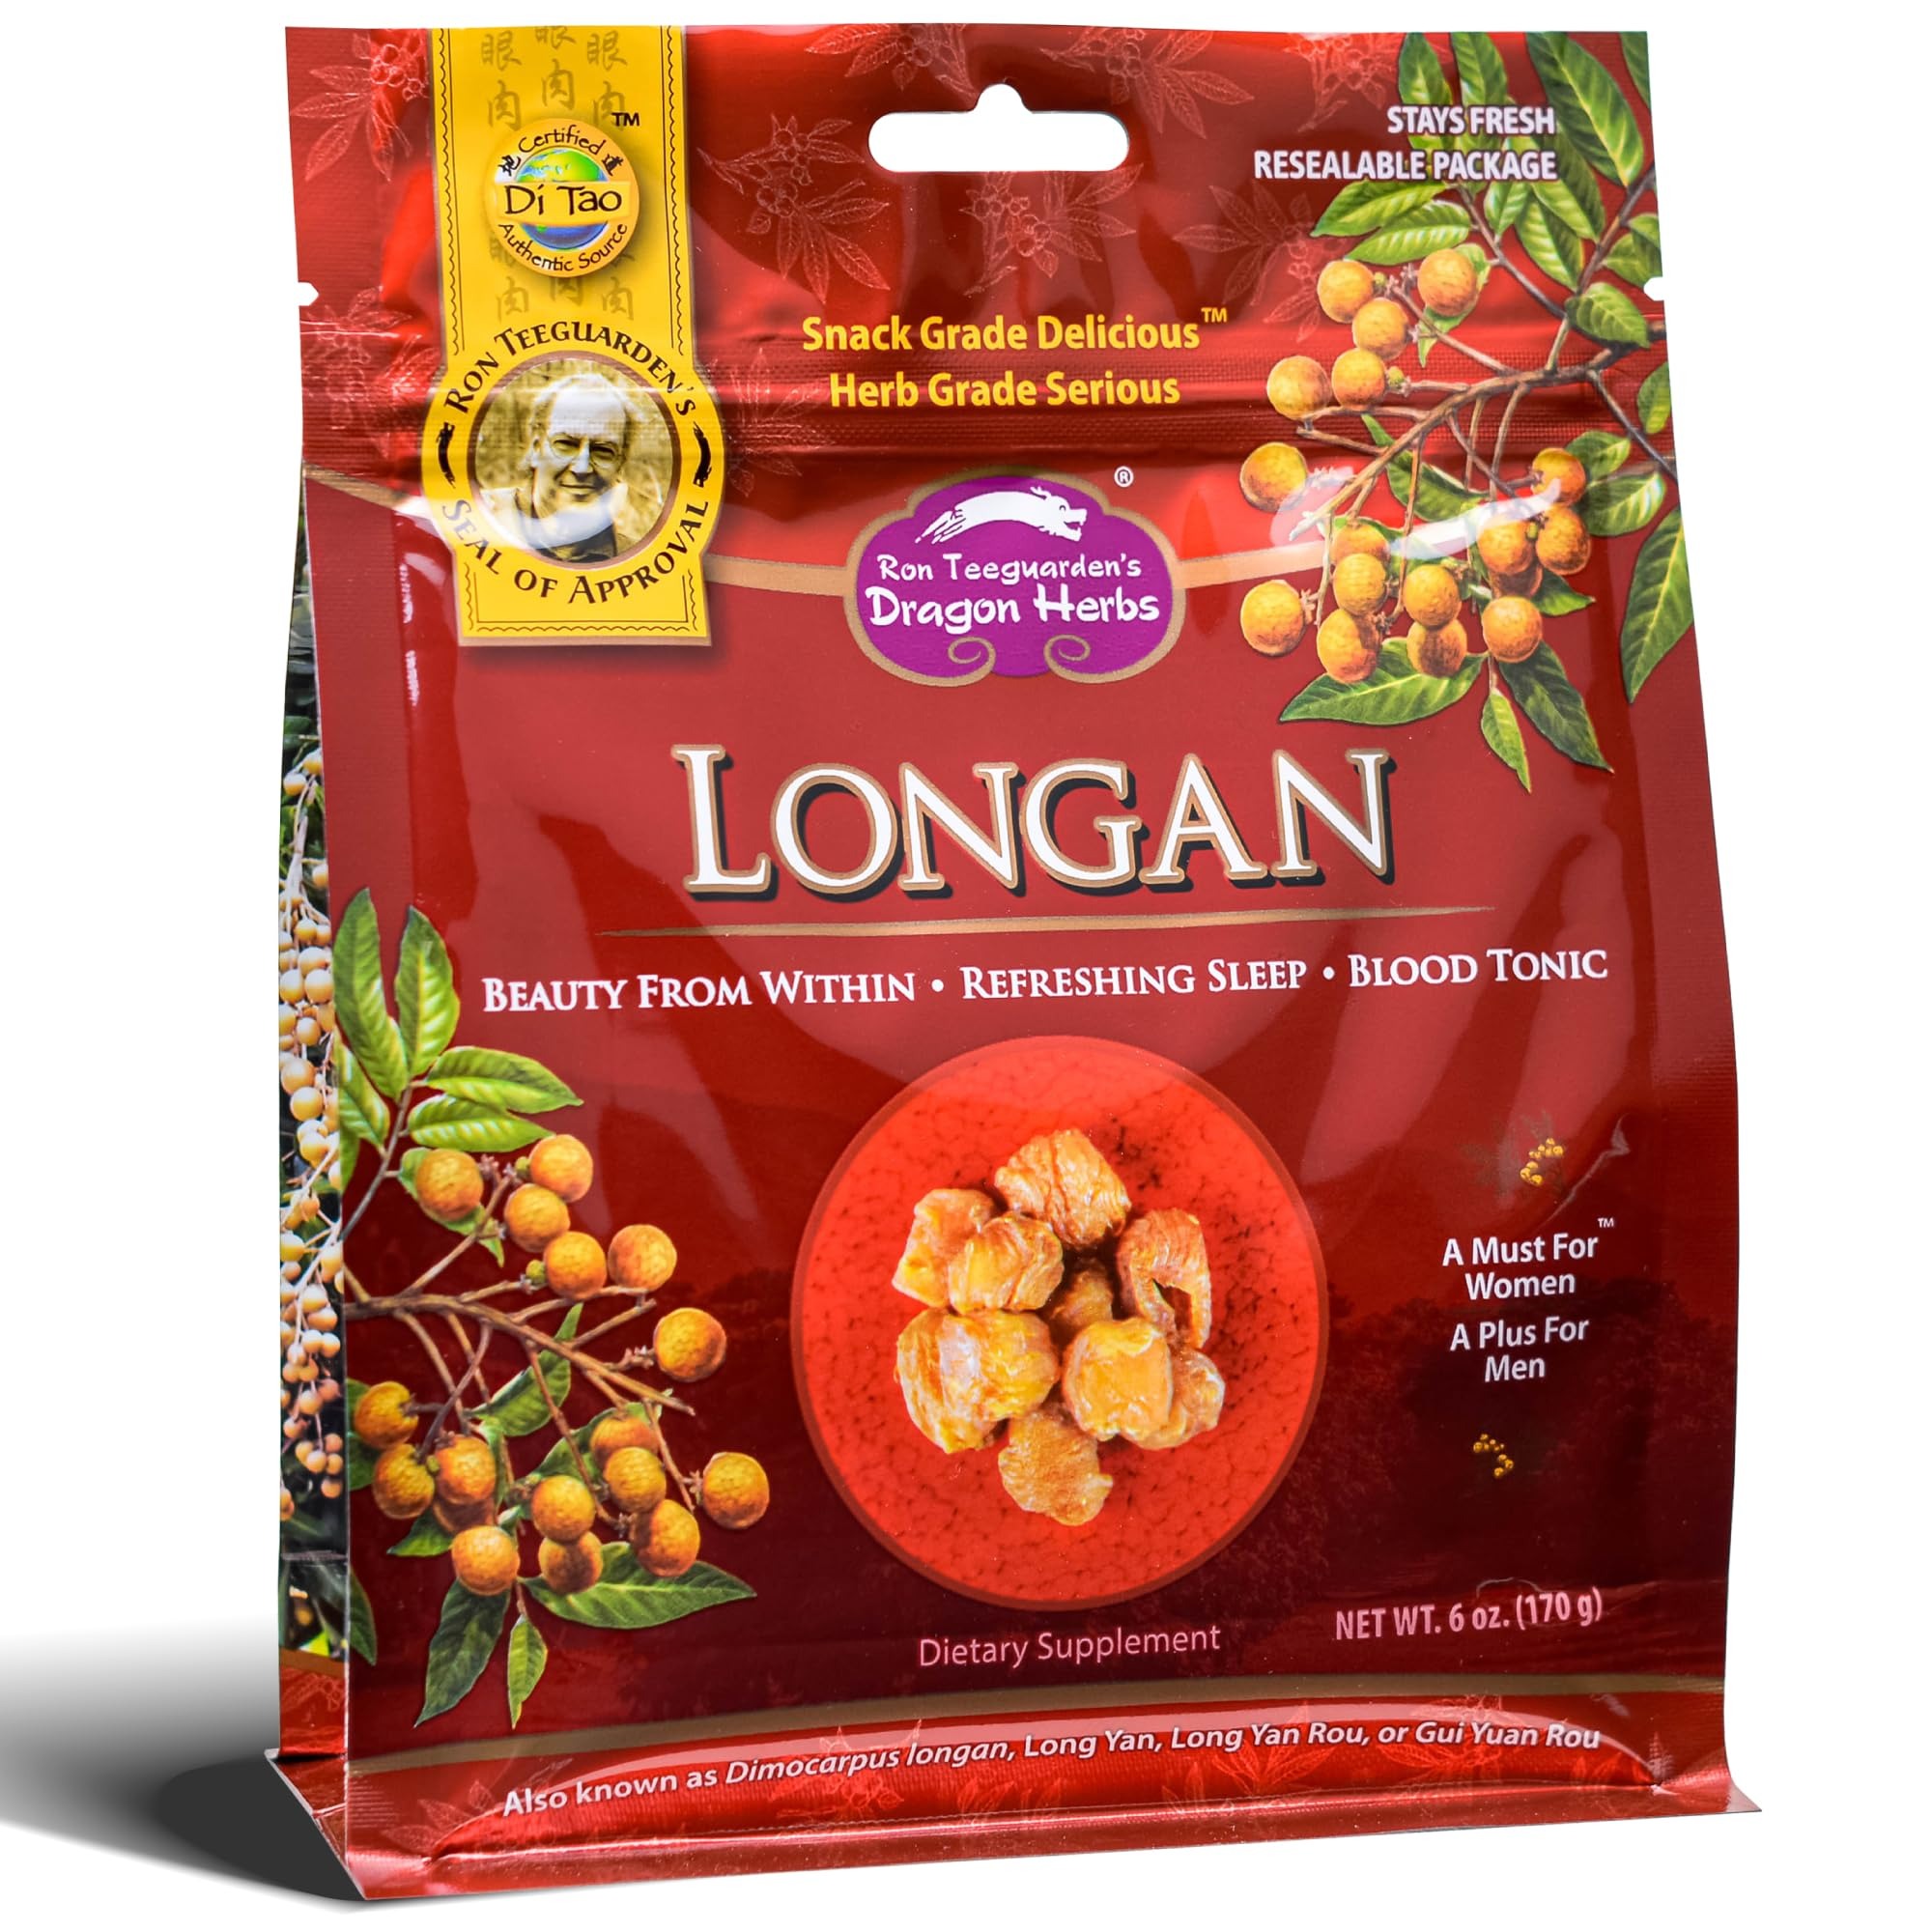
Item Name: Dragon Herbs Longan 6 oz bag | dried fruit supplement to support skin, beauty, sleep, mood, stress, memory, heart and blood
Bullet Point 1: HIGHEST-QUALITY & SWEETEST SUN-DRIED LONGAN FRUITS. This superior grade tonic fruit is carefully chosen for highest quality and pristine sourcing to guarantee the ultimate in sweetness, richness of color, taste and nutrition.
Bullet Point 2: VEGAN 100% NATURAL. Our product is free of chemicals, pesticides, fungicides, and artificial ingredients.
Bullet Point 3: RICH IN VITAMINS & MINERALS. Provides a concentrated source of essential nutrients for healthy blood, daily energy, and body maintenance.
Bullet Point 4: A PREMIER SNACK FOR QUICK ENERGY. This uniquely delicious sun-dried fruit is quickly and easily digested for rapid production and delivery of vitality and blood support, nourishing the energy producing elements of the body.
Bullet Point 5: KNOWN TO BENEFIT DIGESTIVE FUNCTION. Traditionally valued for its support of all digestive functions through optimizing the gastric processes of assimilation, absorption, and delivery of nutrients throughout the body.
Product Description: Longan fruit, a beloved Chinese delicacy, has been a natural remedy for ages. Packed with antioxidants and vitamins, it's a fantastic dietary addition. Dragon Herbs presents premium longan fruit in diverse forms like dried fruit, tea, and extract.
Value: 6.0
Unit: Ounce

Price: 13.11